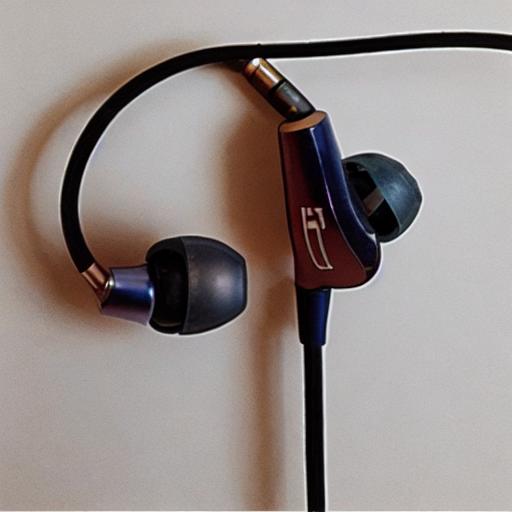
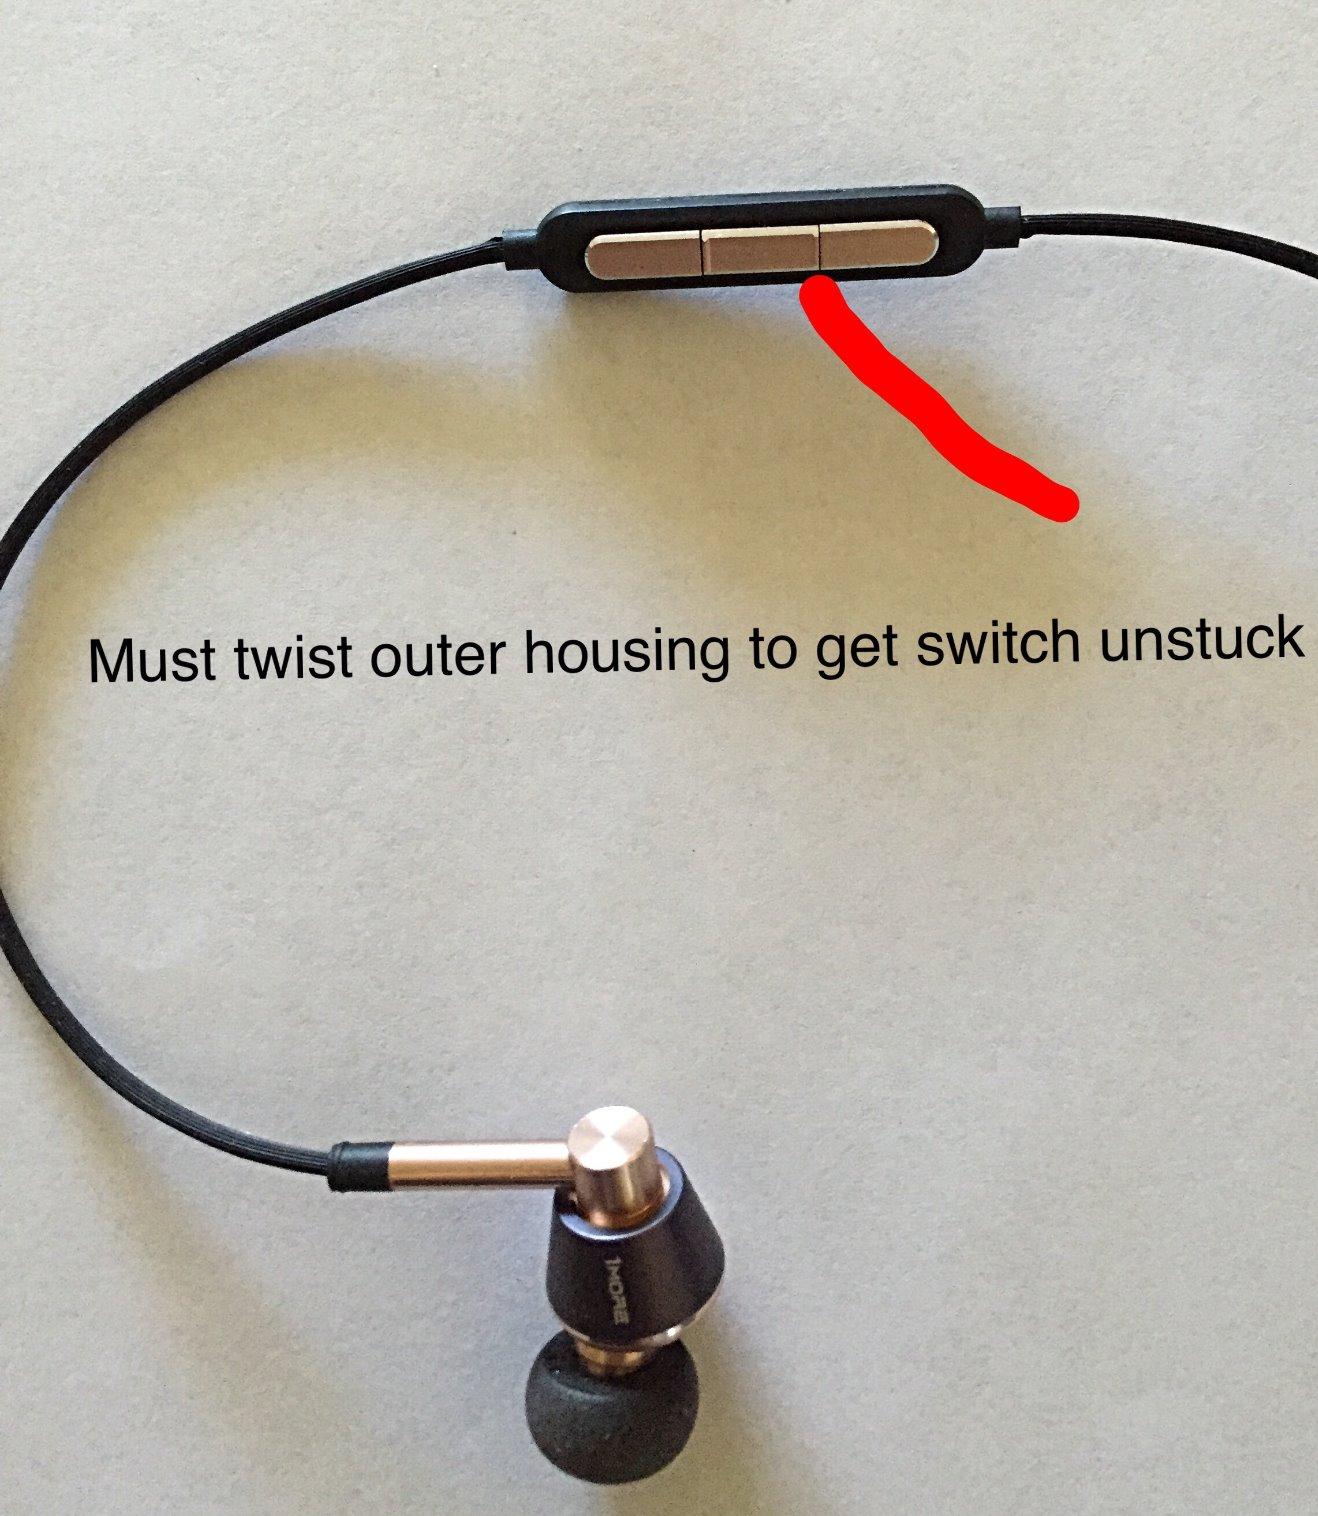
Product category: headphones
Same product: no